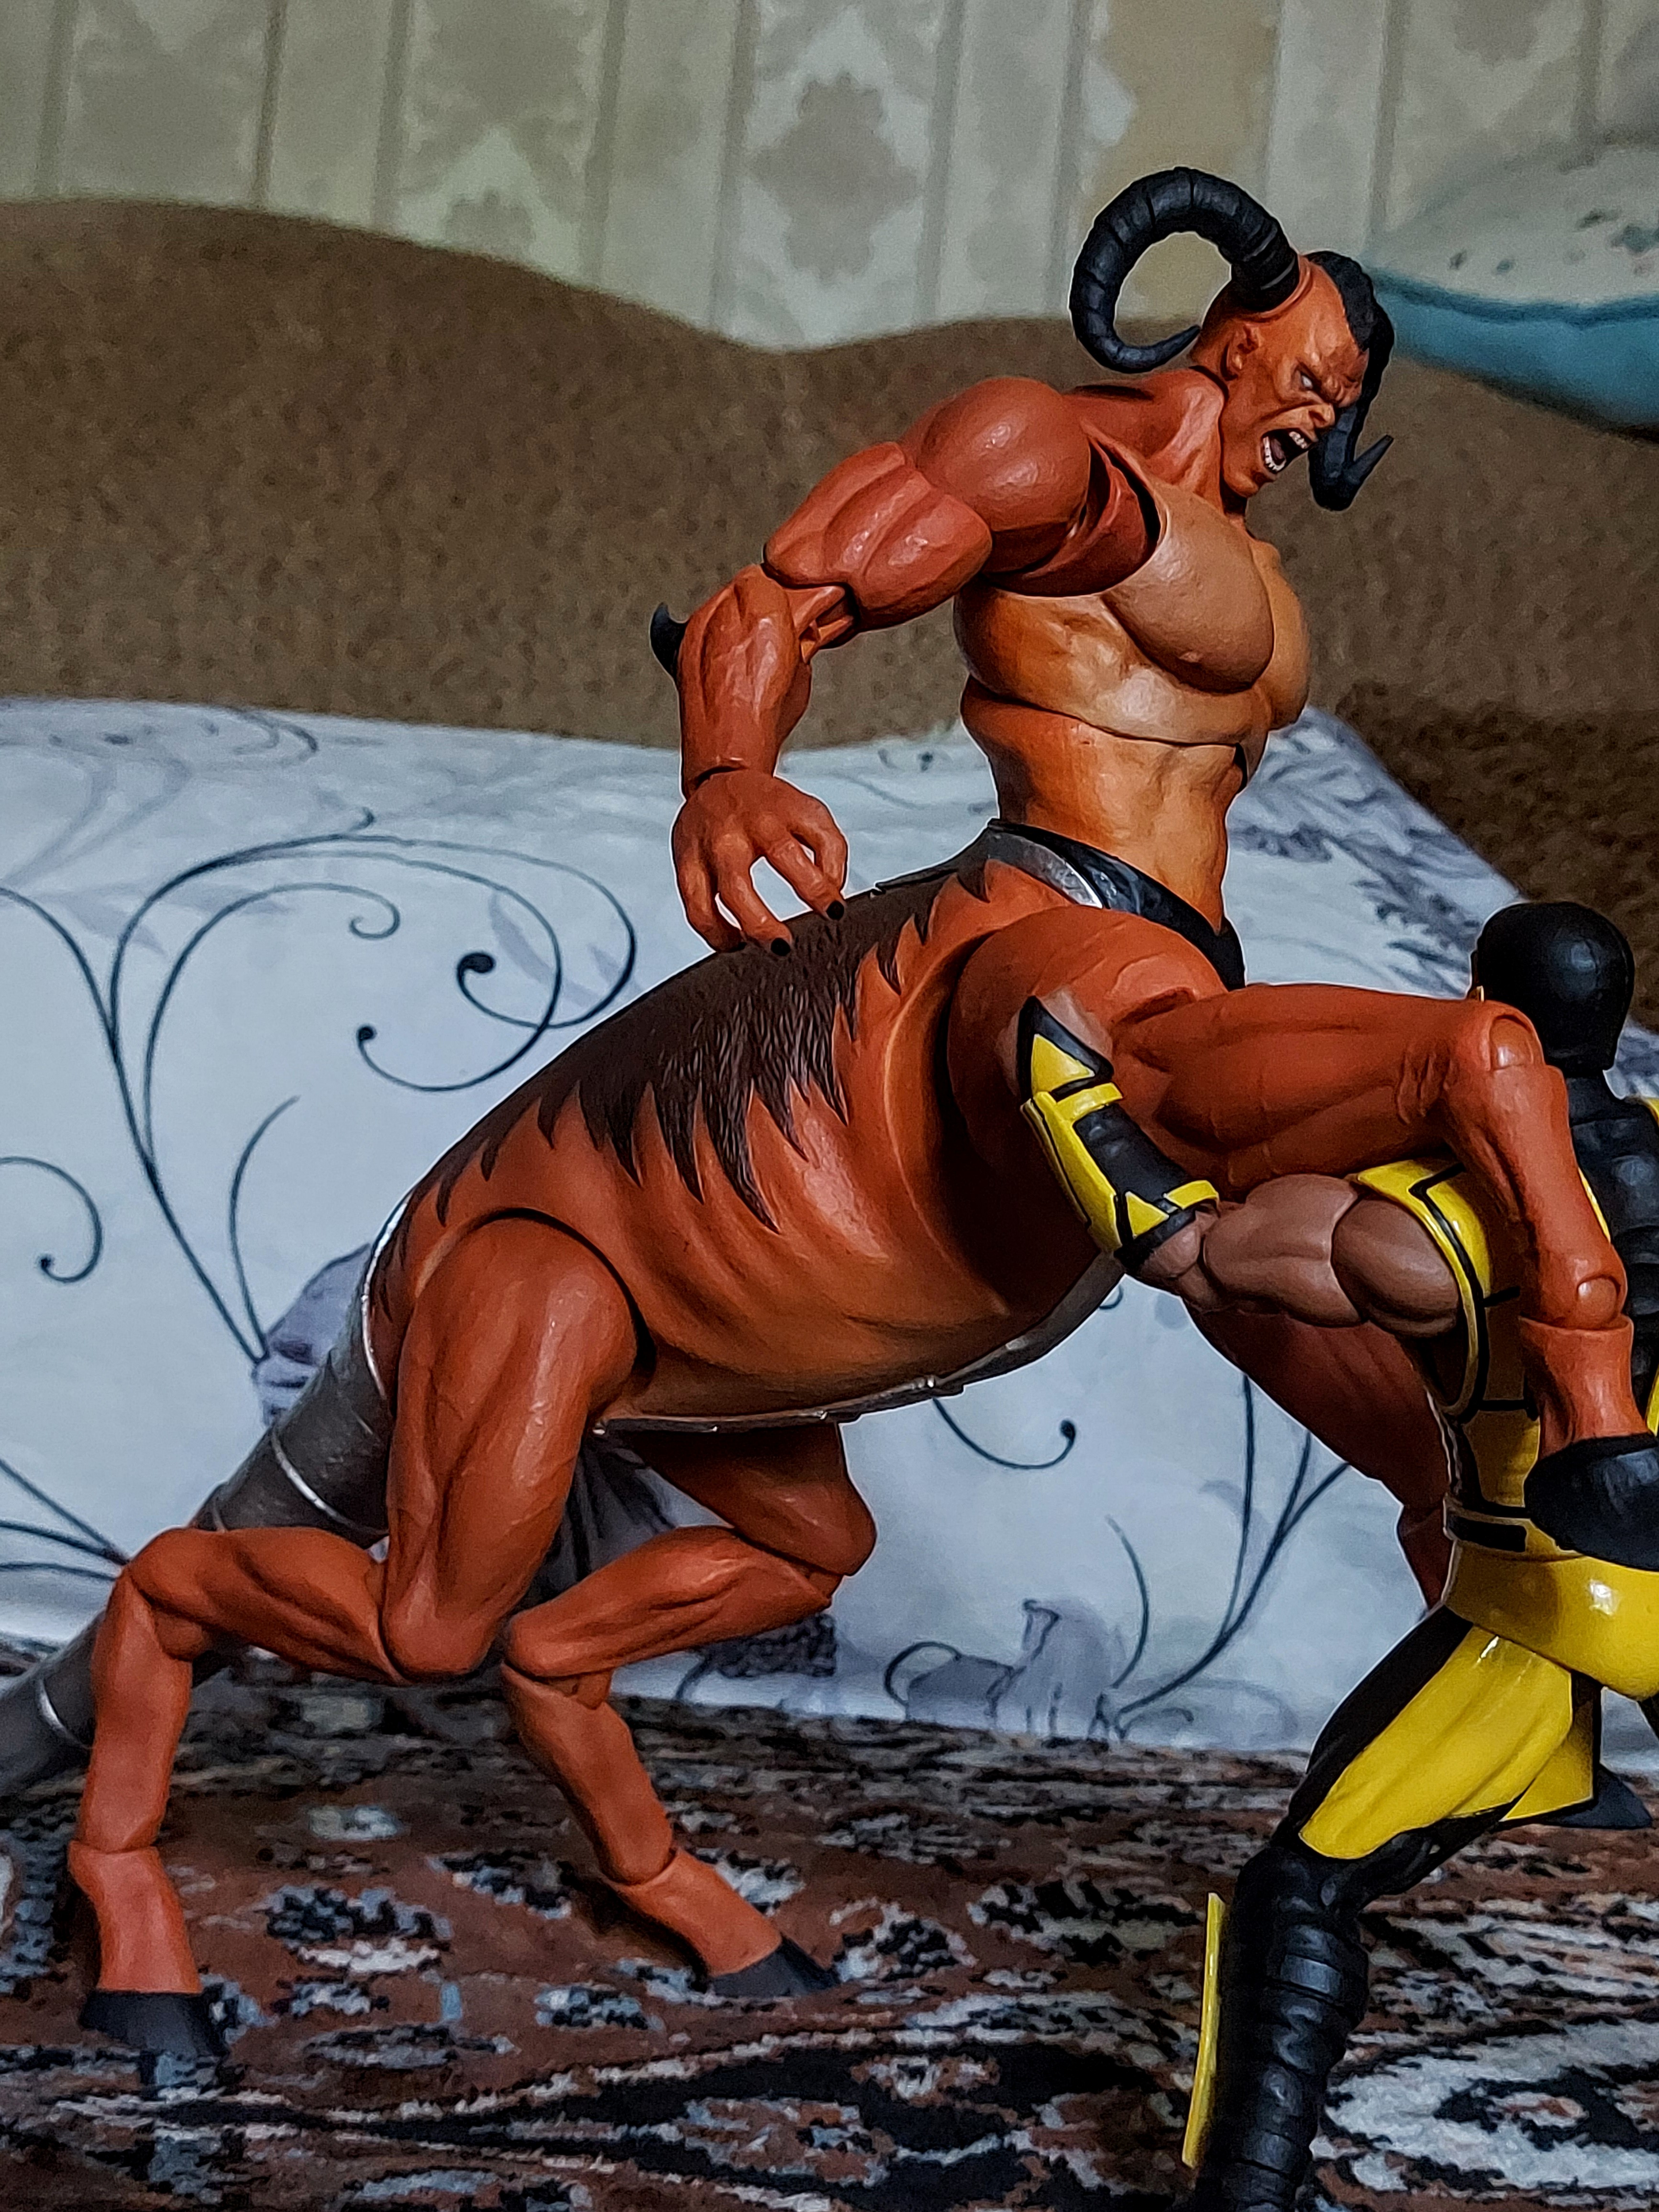
Shokan, storm, collectibles, warrior, fighter, action, figure, shorts, toy, art, painting, cartoon, hat, thigh, fictional character, illustration, event, chest, fiction, terrestrial animal, comics, underpants, flesh, Animated cartoon, visual arts, sitting, action figure, drawing, mythology